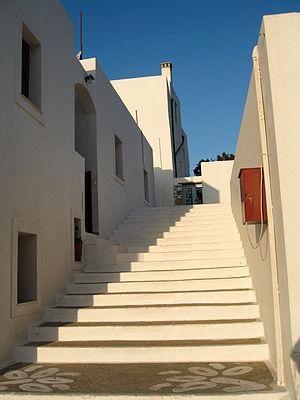
Île d'Amorgos, Grèce